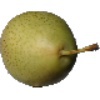
Label: Pear 1